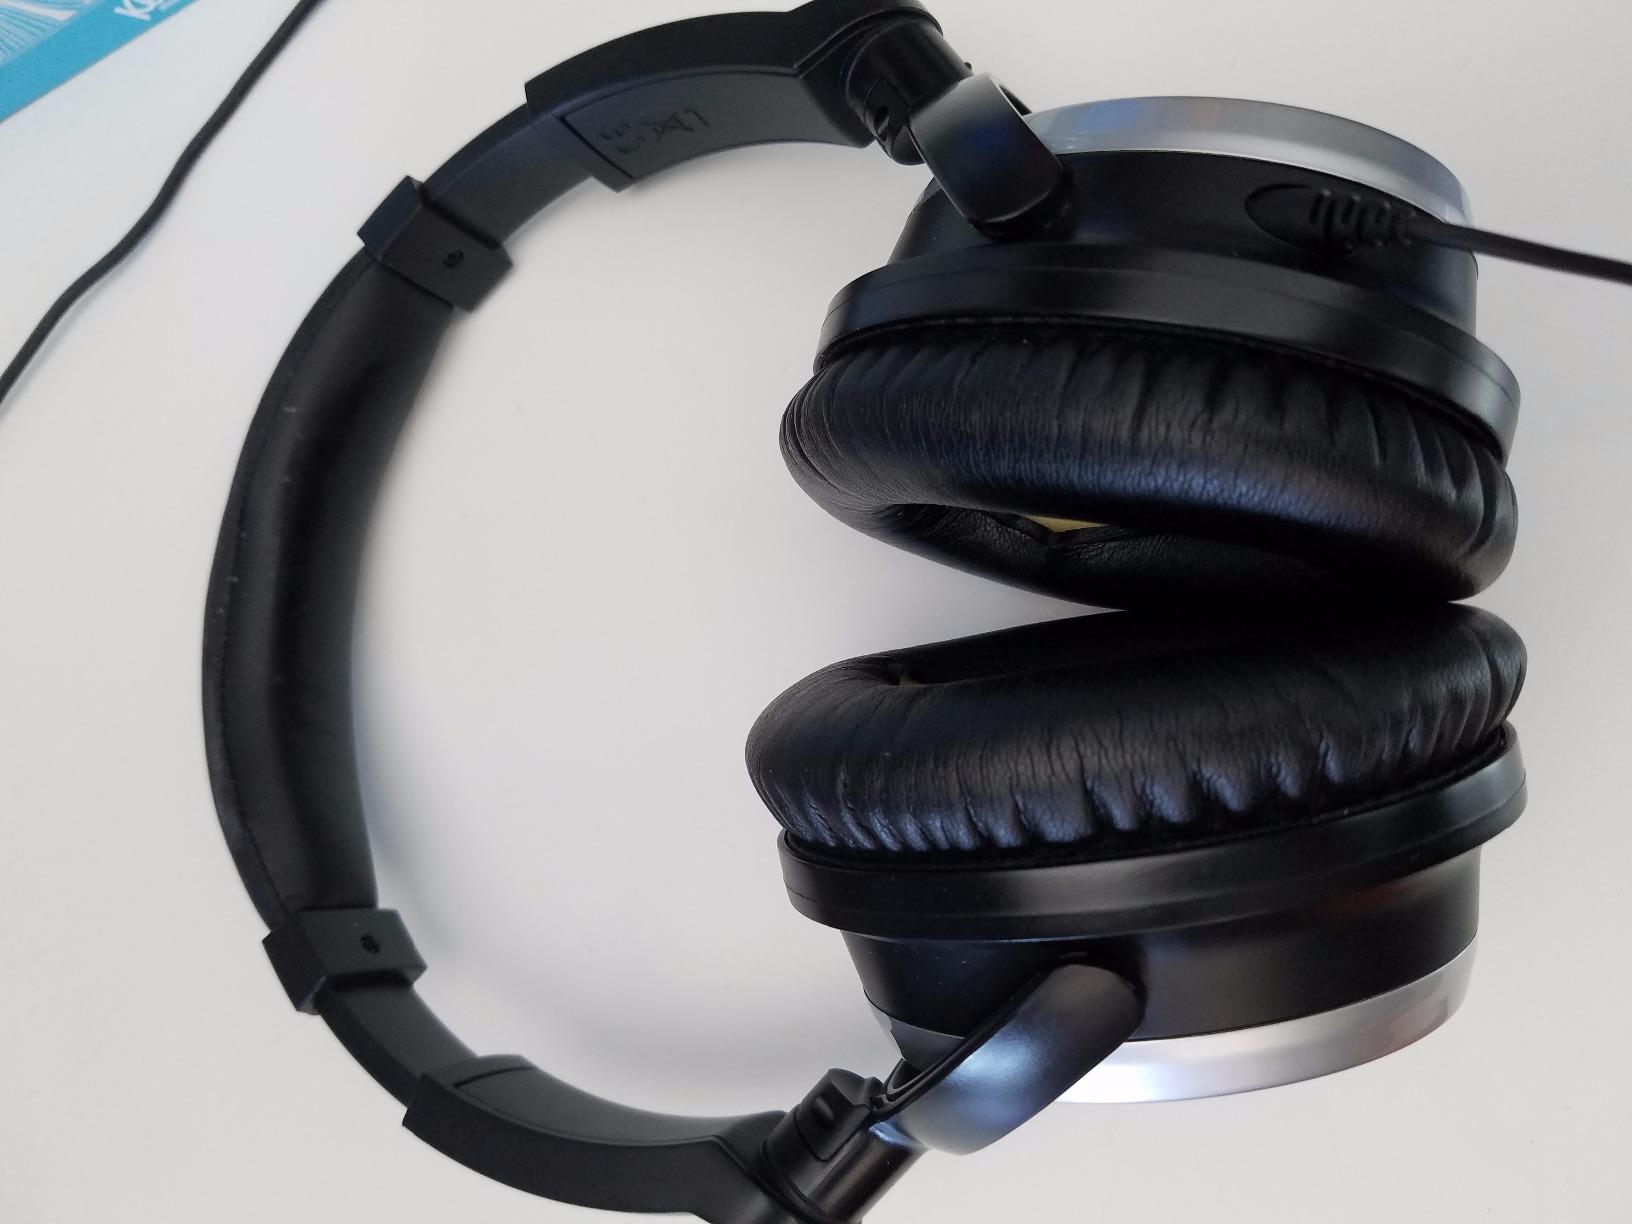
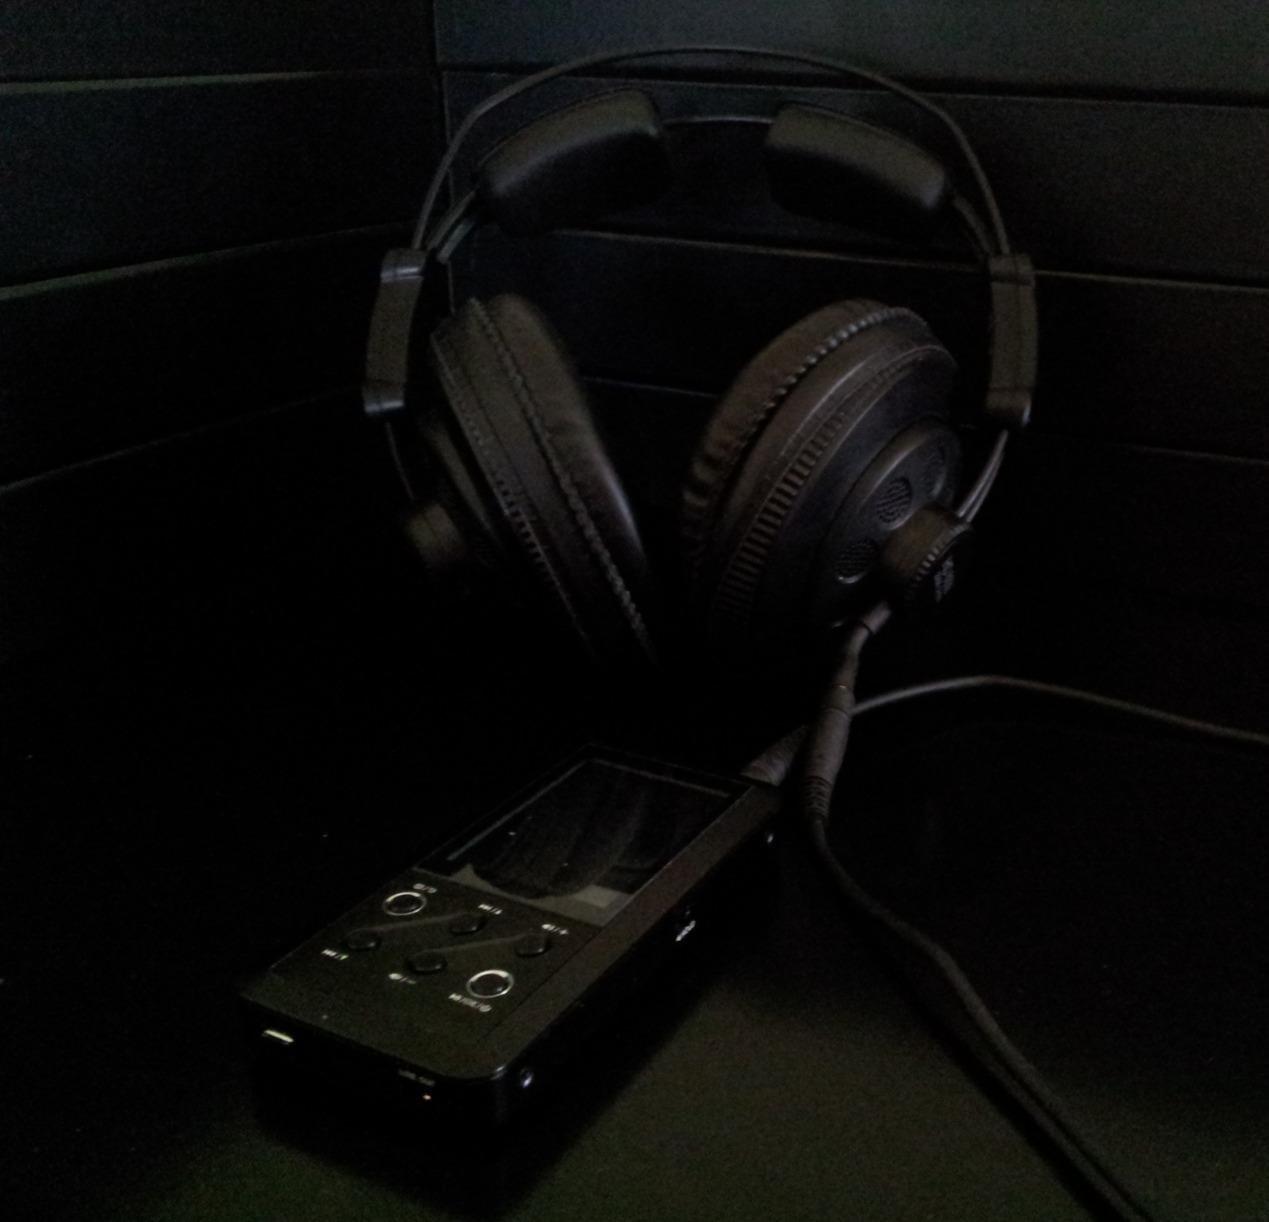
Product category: headphones
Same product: no